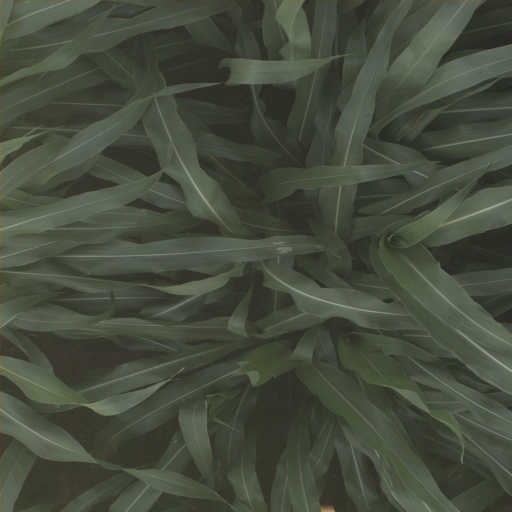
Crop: sorghum